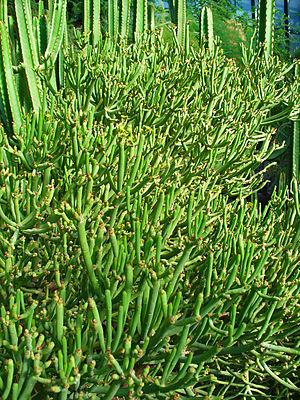
La liste des espèces du genre Euphorbia comprend plus de 2000 noms d'espèces acceptées, ce qui fait de ce genre de loin le plus important de la famille des Euphorbiaceae, devant le genre Croton et le place au quatrième rang des plus grands genres d'Angiospermes, derrière les genres Astragalus, Bulbophyllum et Psychotria. Selon la base de données The Plant List, 5661 espèces rattachées au genre Euphorbia ont été décrites, mais seuls 2046 épithètes désignent des espèces acceptées, tandis que 3522 sont considérées comme des synonymes, et 93 comme mal appliquées.